Motorized Reserves of the Citizens' Militia

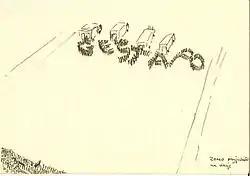
"ZOMO arrived for an action", a political caricature from the 1980s showing ZOMO squads forming the word "Gestapo"

The ZOMO's last action took place on July 3, 1989, when they dispersed a demonstration against the presidential candidature of General Wojciech Jaruzelski, former First Secretary and head of the Military Council of National Salvation (WRON). The units were disbanded on September 7, 1989, following the fall of the communist system, and replaced with the OPP (riot control) and SPAP (rapid response and counter-terrorism) units of Policja (the Polish police).